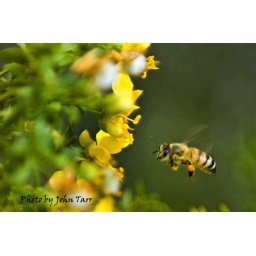
Yellow Bee flying in for a landing of yellow flowers